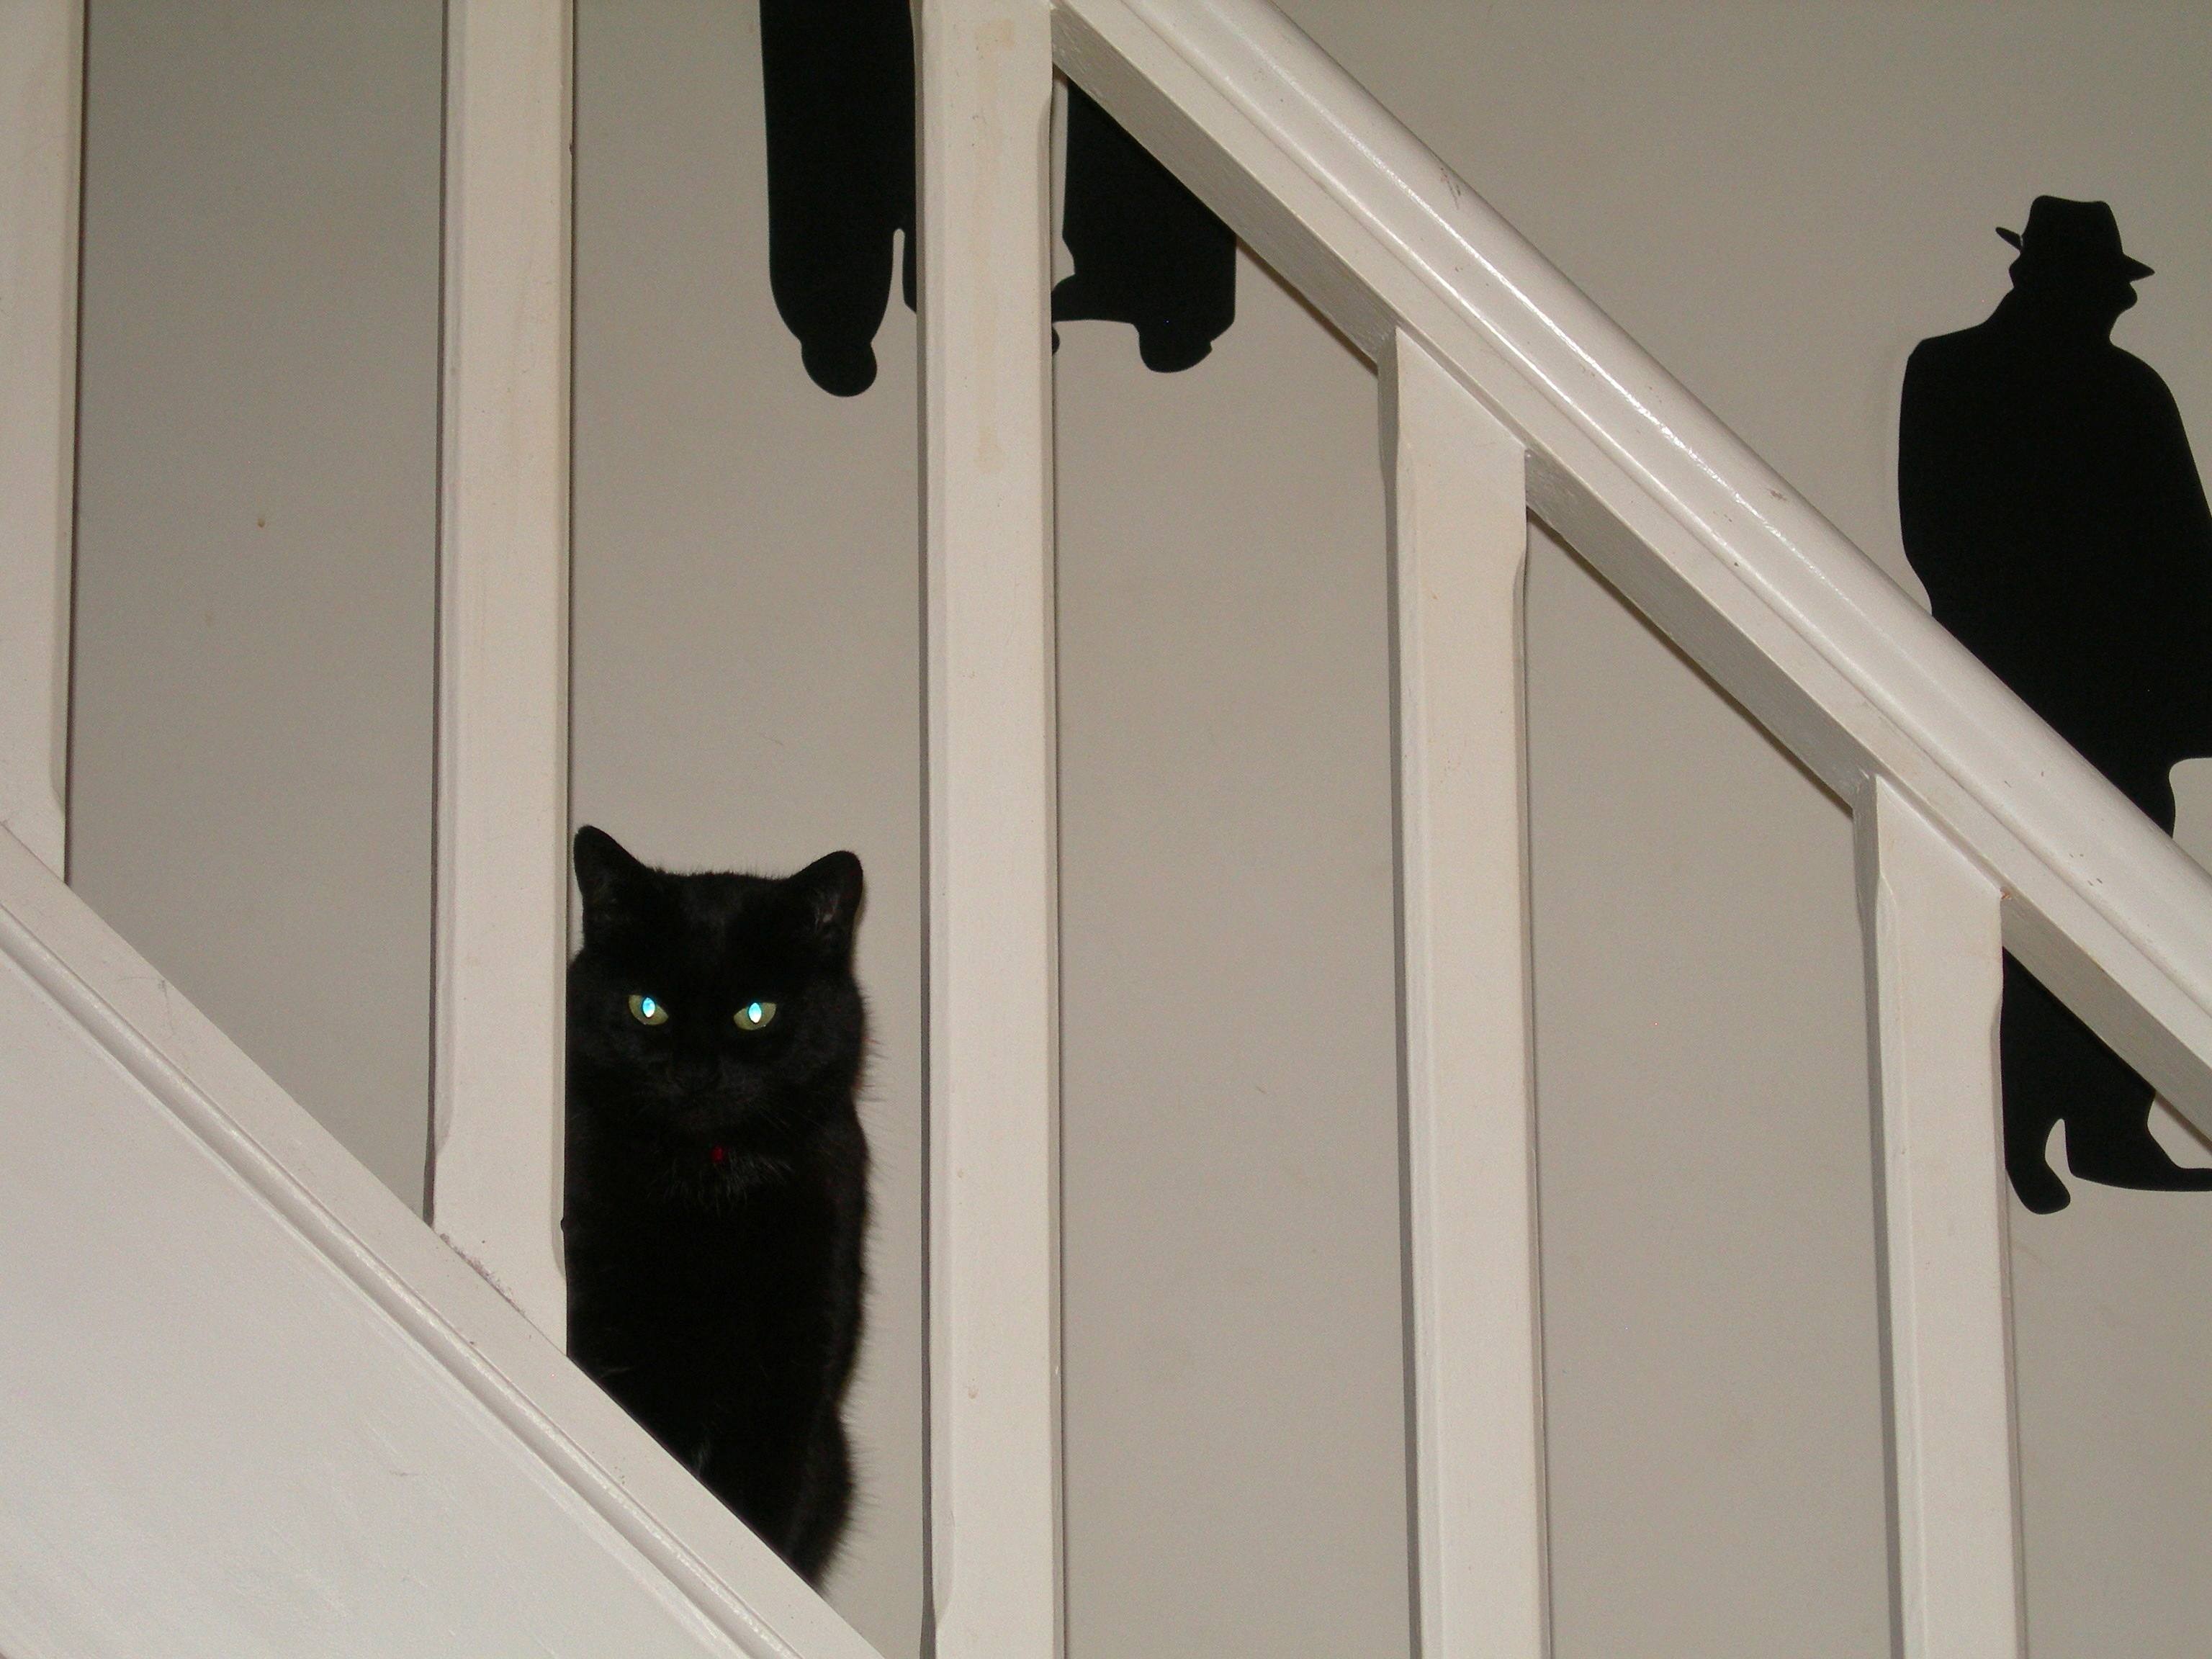
white, window, cat, black cat, black, furniture, black white, domestic animal, small to medium sized cats, cat like mammal